Personal computer

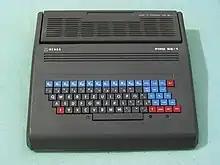
The 8-bit PMD 85 personal computer produced in 1985–1990 by the Tesla company in the former Socialist Czechoslovakia

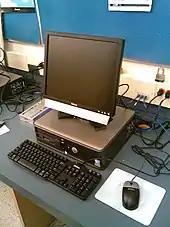
A Dell OptiPlex desktop computer (2006)

During the early 1980s, home computers were further developed for household use, with software for personal productivity, programming and games. They typically could be used with a television already in the home as the computer display, with low-detail blocky graphics and a limited color range, and text about 40 characters wide by 25 characters tall. Sinclair Research, a UK company, produced the ZX Seriesthe ZX80 (1980), ZX81 (1981), and the ZX Spectrum; the latter was introduced in 1982, and totaled 8 million unit sold. Following came the Commodore 64, totaled 17 million units sold, the Galaksija (1983) introduced in Yugoslavia and the Amstrad CPC series (464–6128).